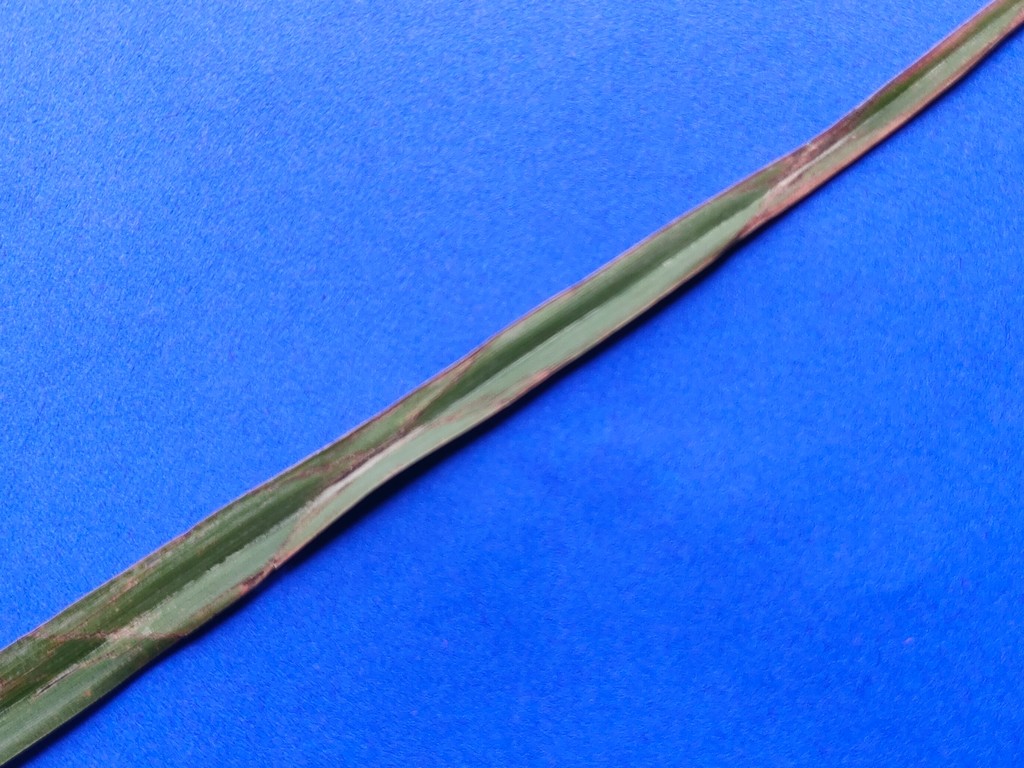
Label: Unhealthy